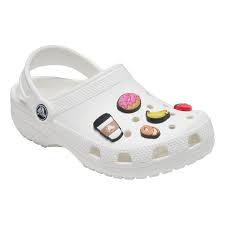
Label: Clog